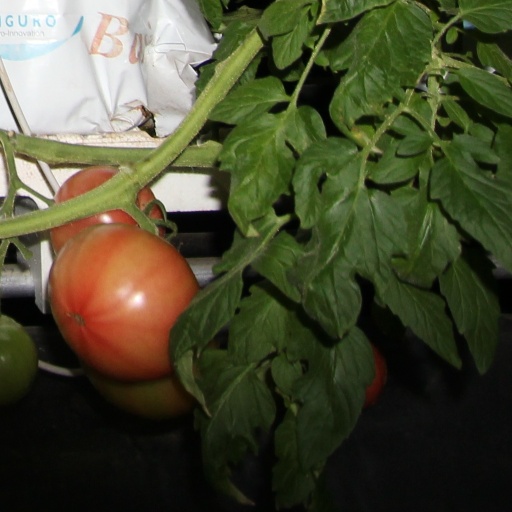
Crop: tomato